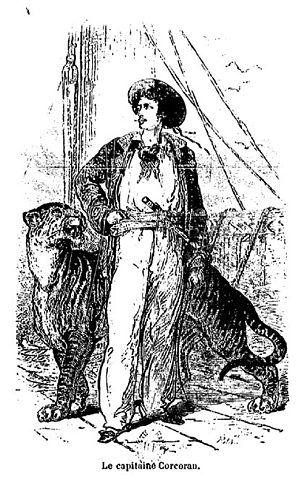
illustration d'Alphonse de Neuville pour le 1er volume du livre Les Aventures (merveilleuses mais authentiques) du capitaine Corcoran d'Alfred Assollant.
Alfred Assollant, parfois écrit Assolant, né à Aubusson le 20 mars 1827 et mort à Paris le 3 mars 1886, est un romancier français, auteur de romans pour la jeunesse.
Les Aventures (merveilleuses mais authentiques) du capitaine Corcoran est un roman pour la jeunesse et un conte philosophique d'Alfred Assolant publié en 1867.